Telangana cuisine

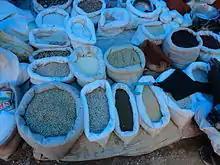
Various types of Lentils (Pappulu) and millets for sale in market

In Telangana regions Tamarind, red chilies (koraivikaram) and Asafoetida are predominantly used in Telangana cooking. Roselle is a major staple used extensively in curries and pickles.